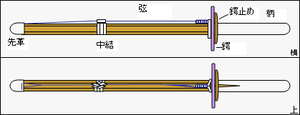
Le kendo est la version moderne du kenjutsu, l'escrime au sabre pratiquée autrefois au Japon par les samouraïs. Par version moderne, il faut comprendre que le kendo n'est pas seulement un art martial mais également un sport de compétition, aujourd'hui largement pratiqué au Japon.